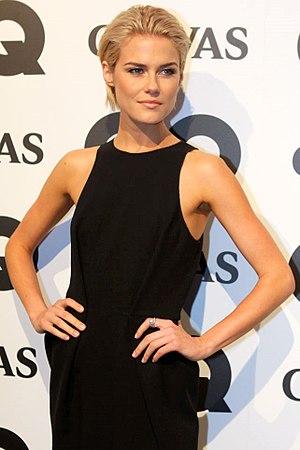
Légende : = Principal/e
Rachael Taylor, née le 11 juillet 1984 à Launceston, est une chanteuse et actrice australienne.